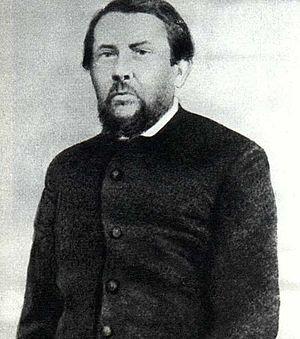
Vladimir Fedosseïevitch Raïevski est un poète russe du mouvement décabriste, né en 1795, mort en 1872. Il fut exilé en Sibérie.